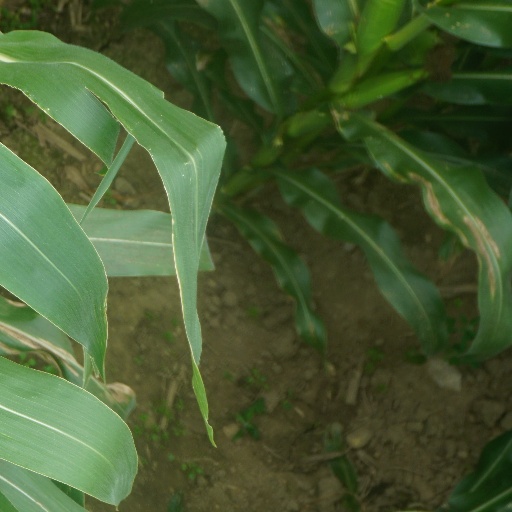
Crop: maize; corn